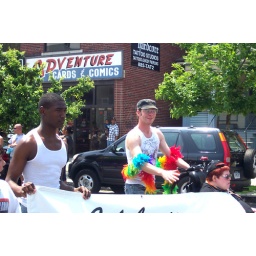
A cute guy pushes the person in the wheelchair holding the one side of the banner.